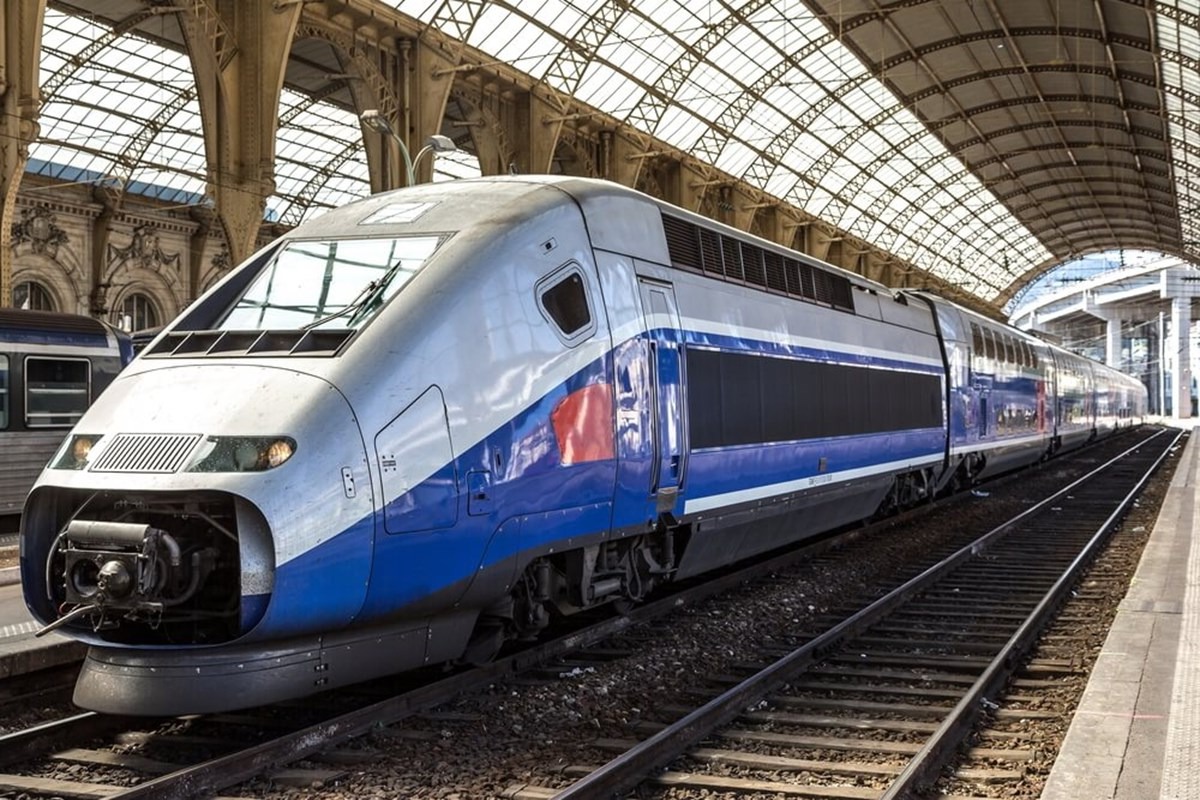
Vehicle type: Trains